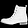
Label: Ankle boot